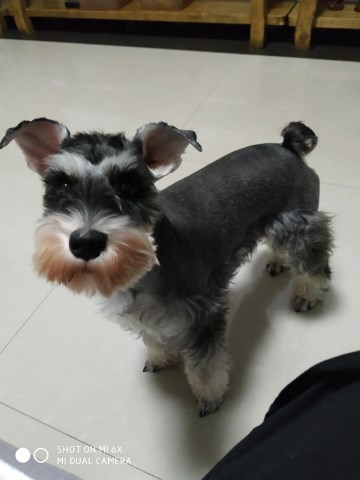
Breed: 2342-n000102-miniature_schnauzer